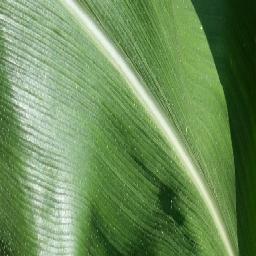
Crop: corn
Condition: (maize)_healthy